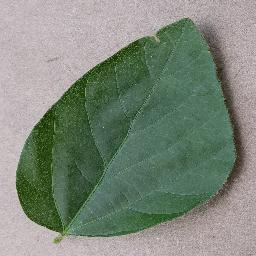
Label: Soybean___healthy